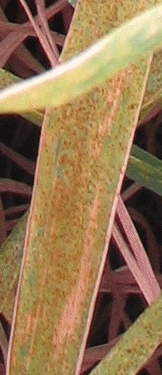
Label: Wheat___Brown_Rust